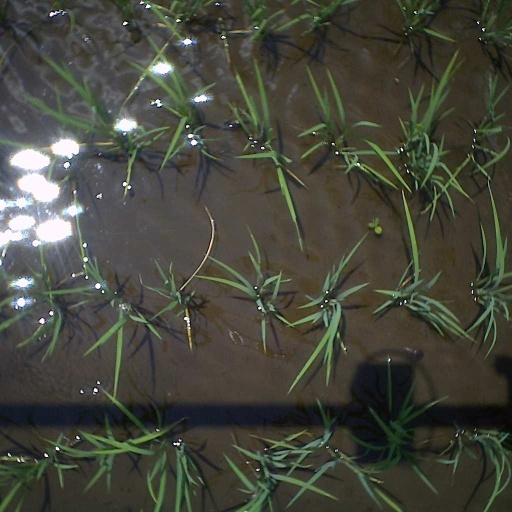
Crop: rice